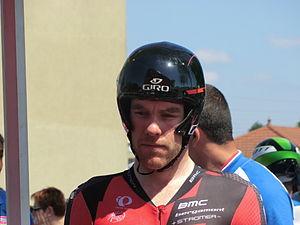
Critérium du Dauphiné 2013
Brent Bookwalter est un coureur cycliste américain, membre de l'équipe Mitchelton-Scott et professionnel depuis 2005.